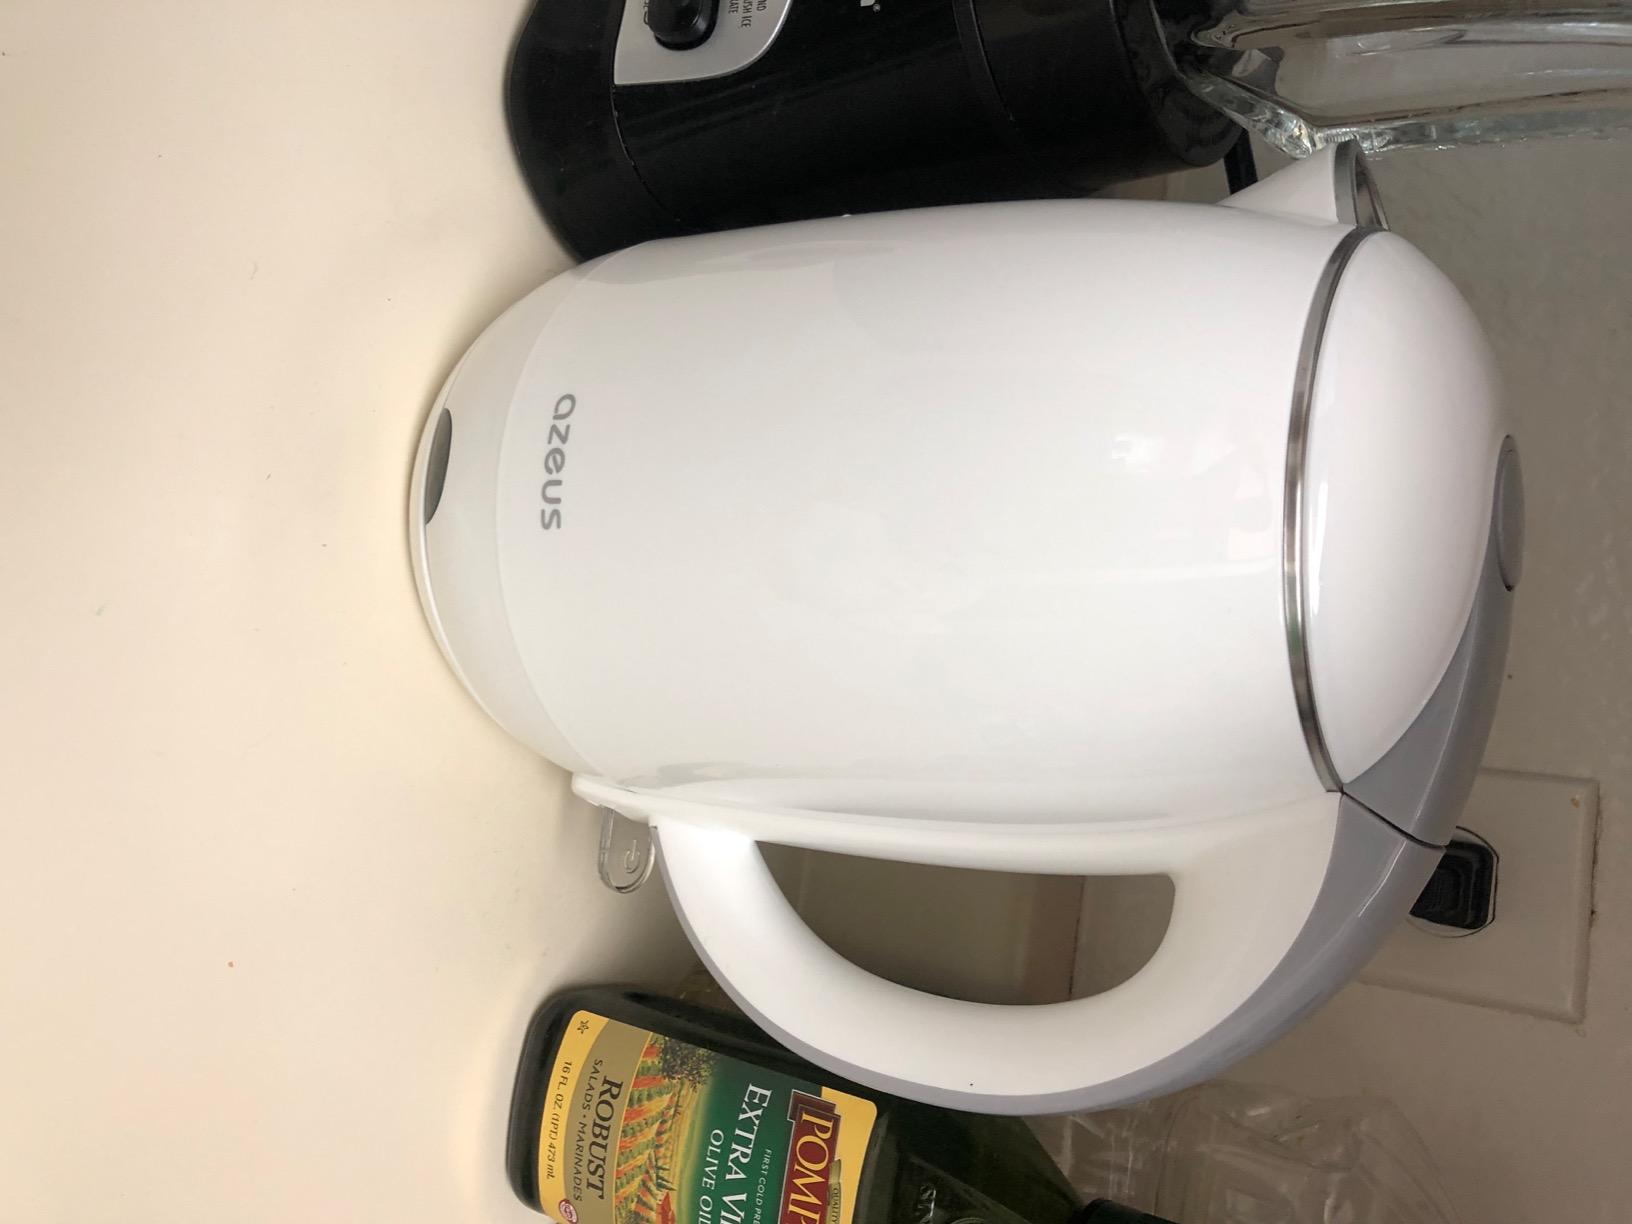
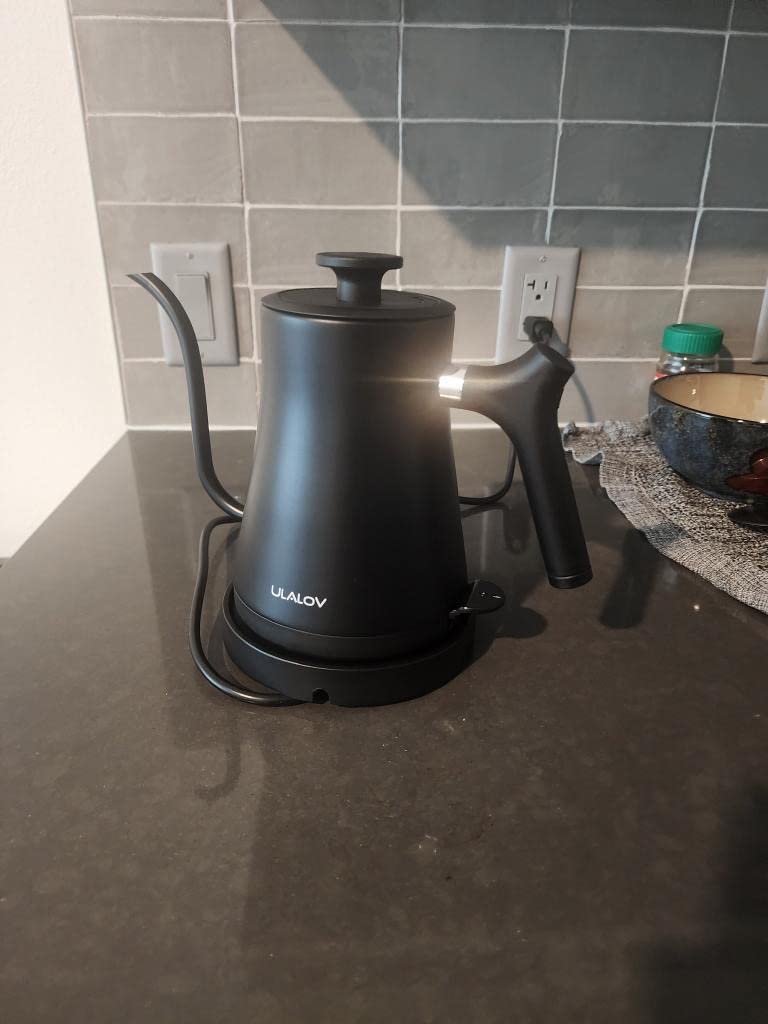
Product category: items_kettle
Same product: no